Question: Please indicate a possible affordance area of the frisbee that can be used for holding.
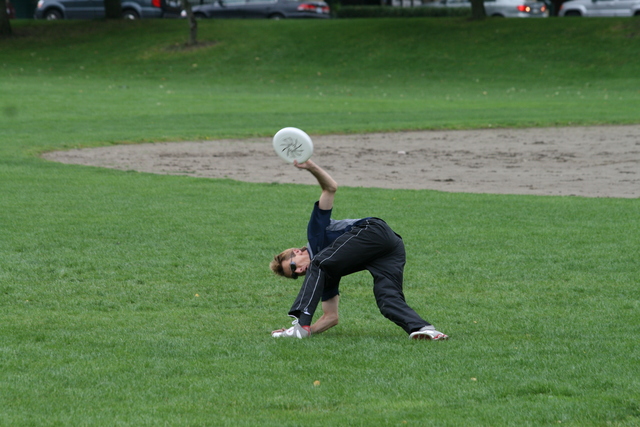
Answer: [268.709, 124.436, 315.375, 166.817]